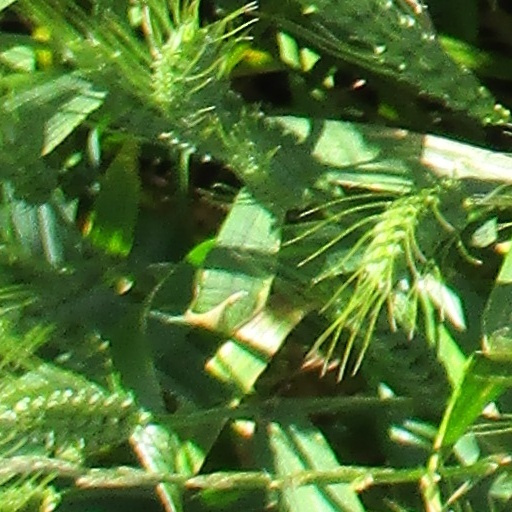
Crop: wheat